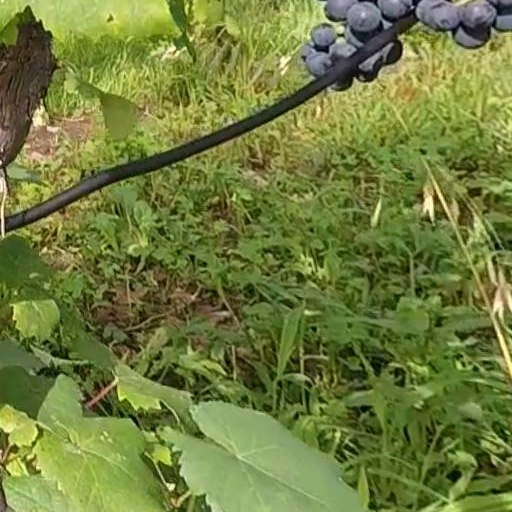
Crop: grape